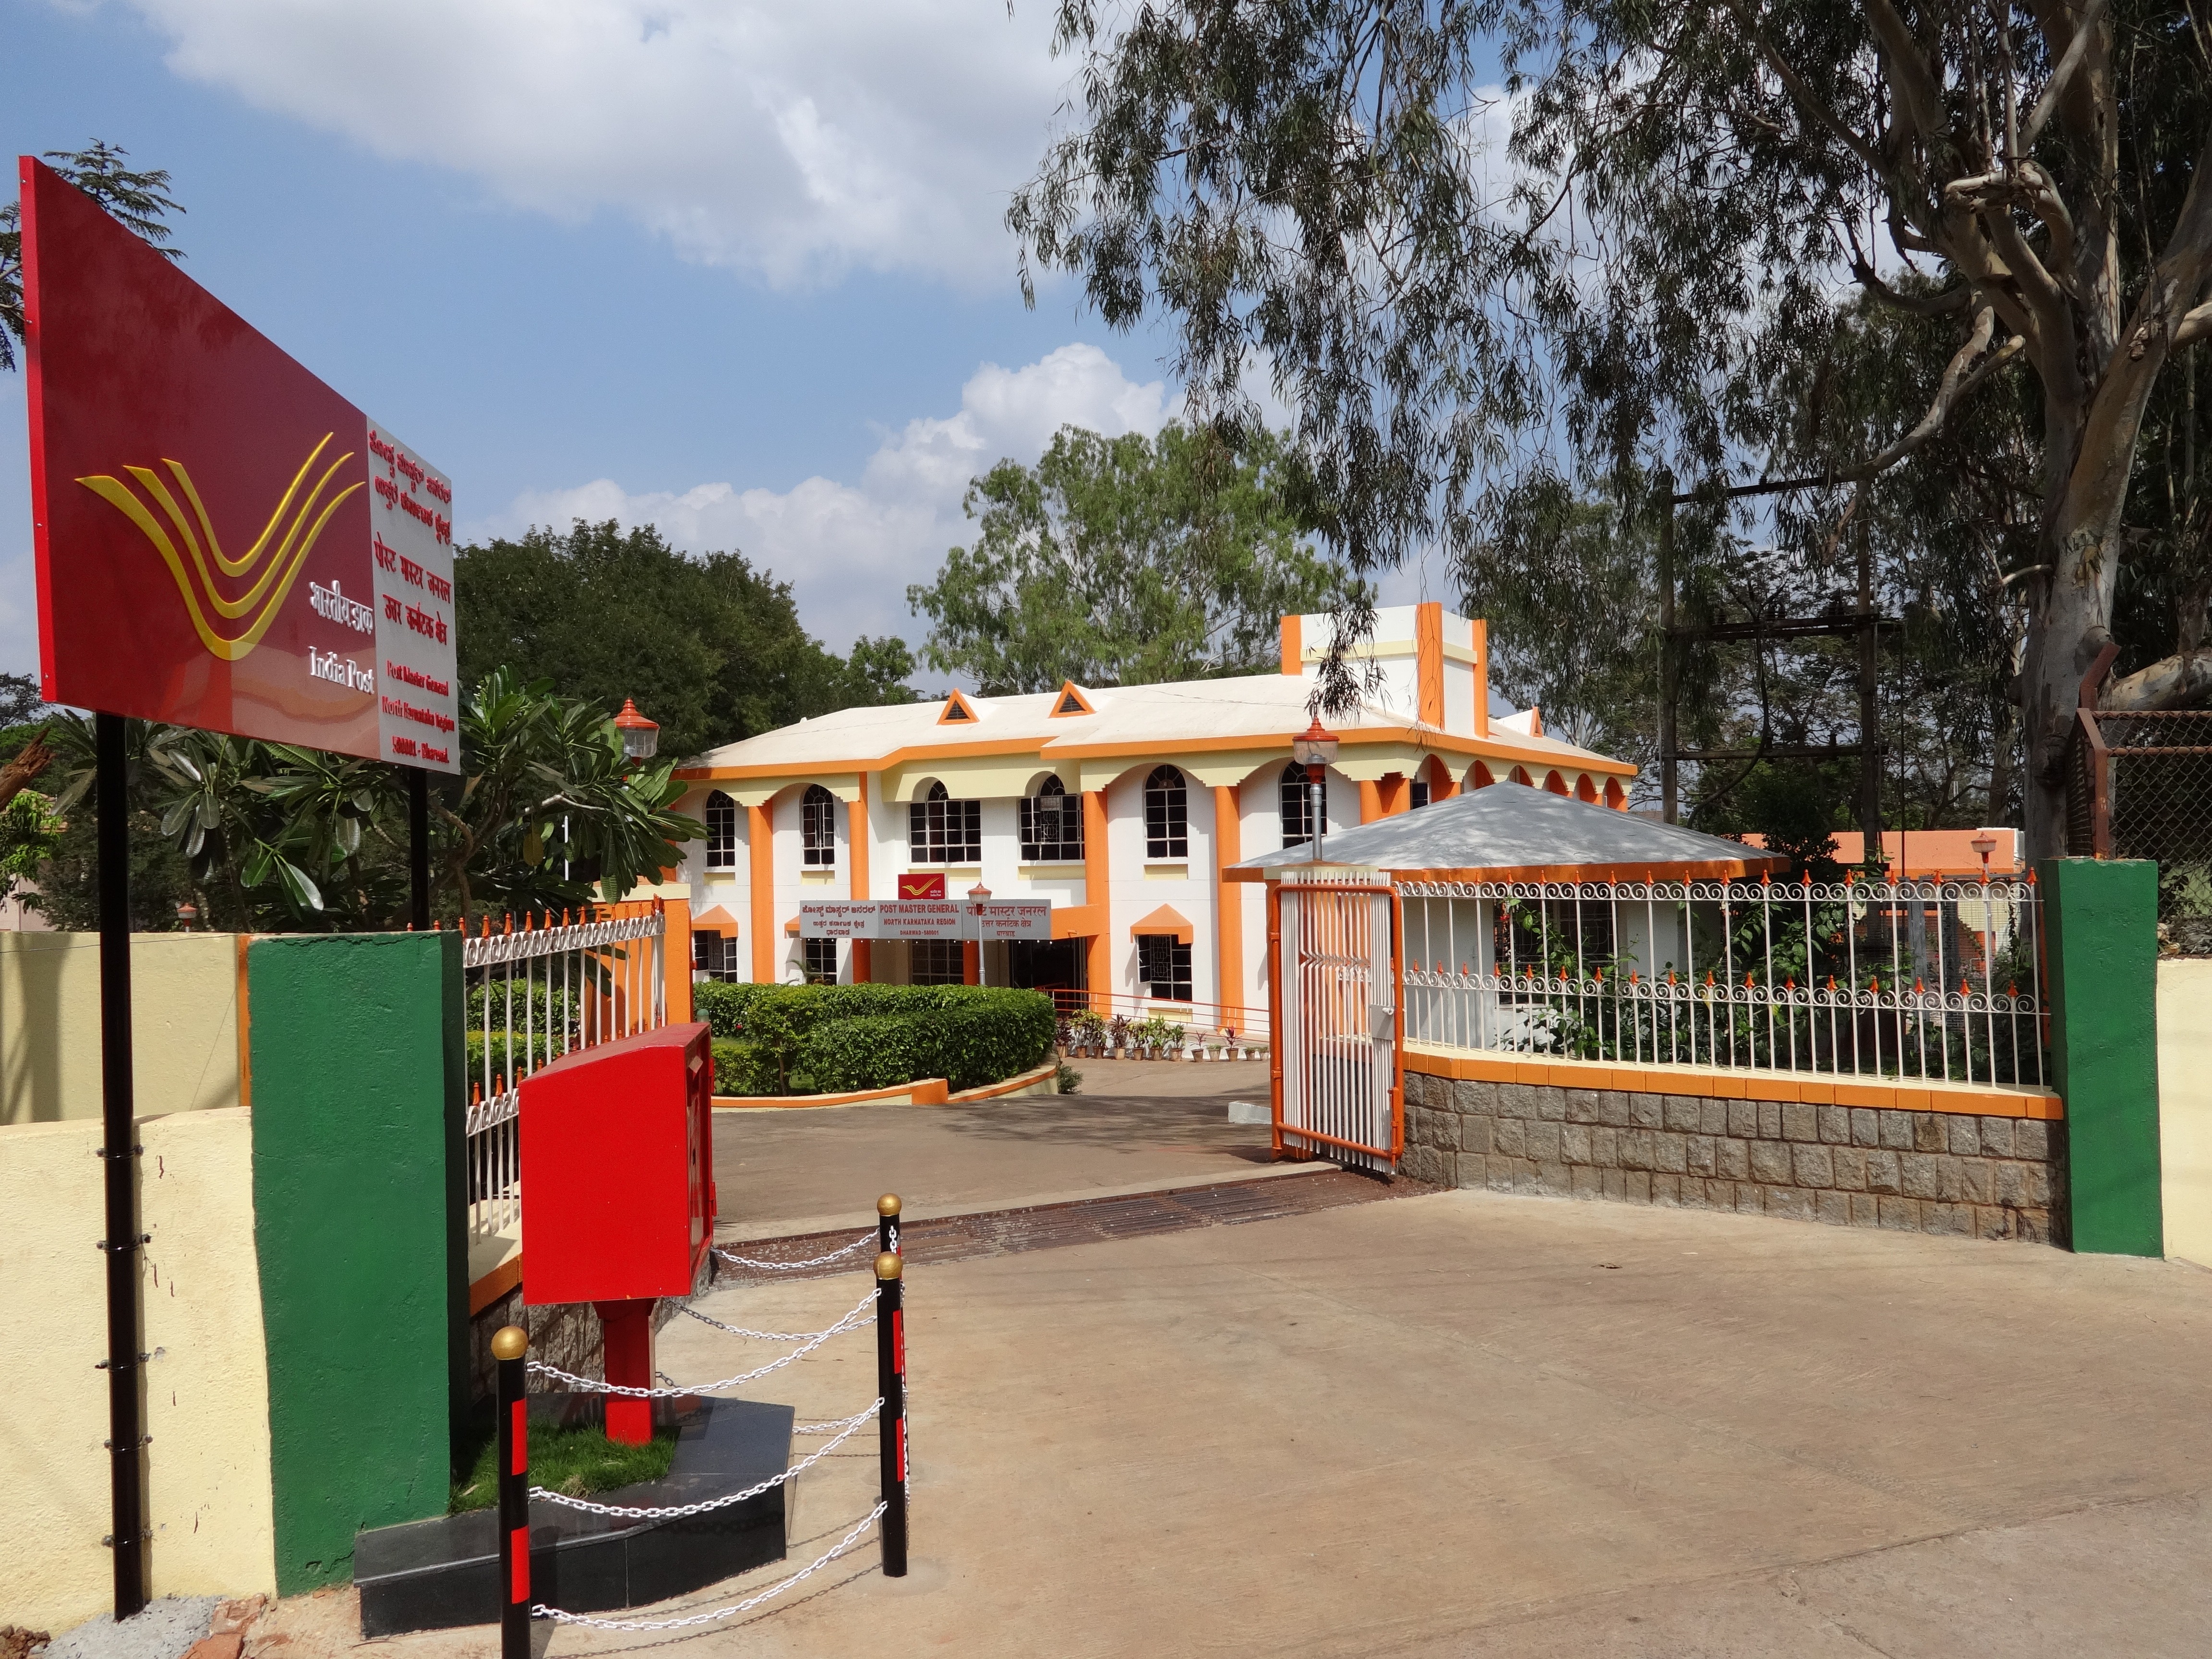
architecture, structure, town, building, restaurant, vacation, construction, exterior, dharwad, modern, engineering, design, india, architectural, real estate, architecture design, post office, postmaster general's office